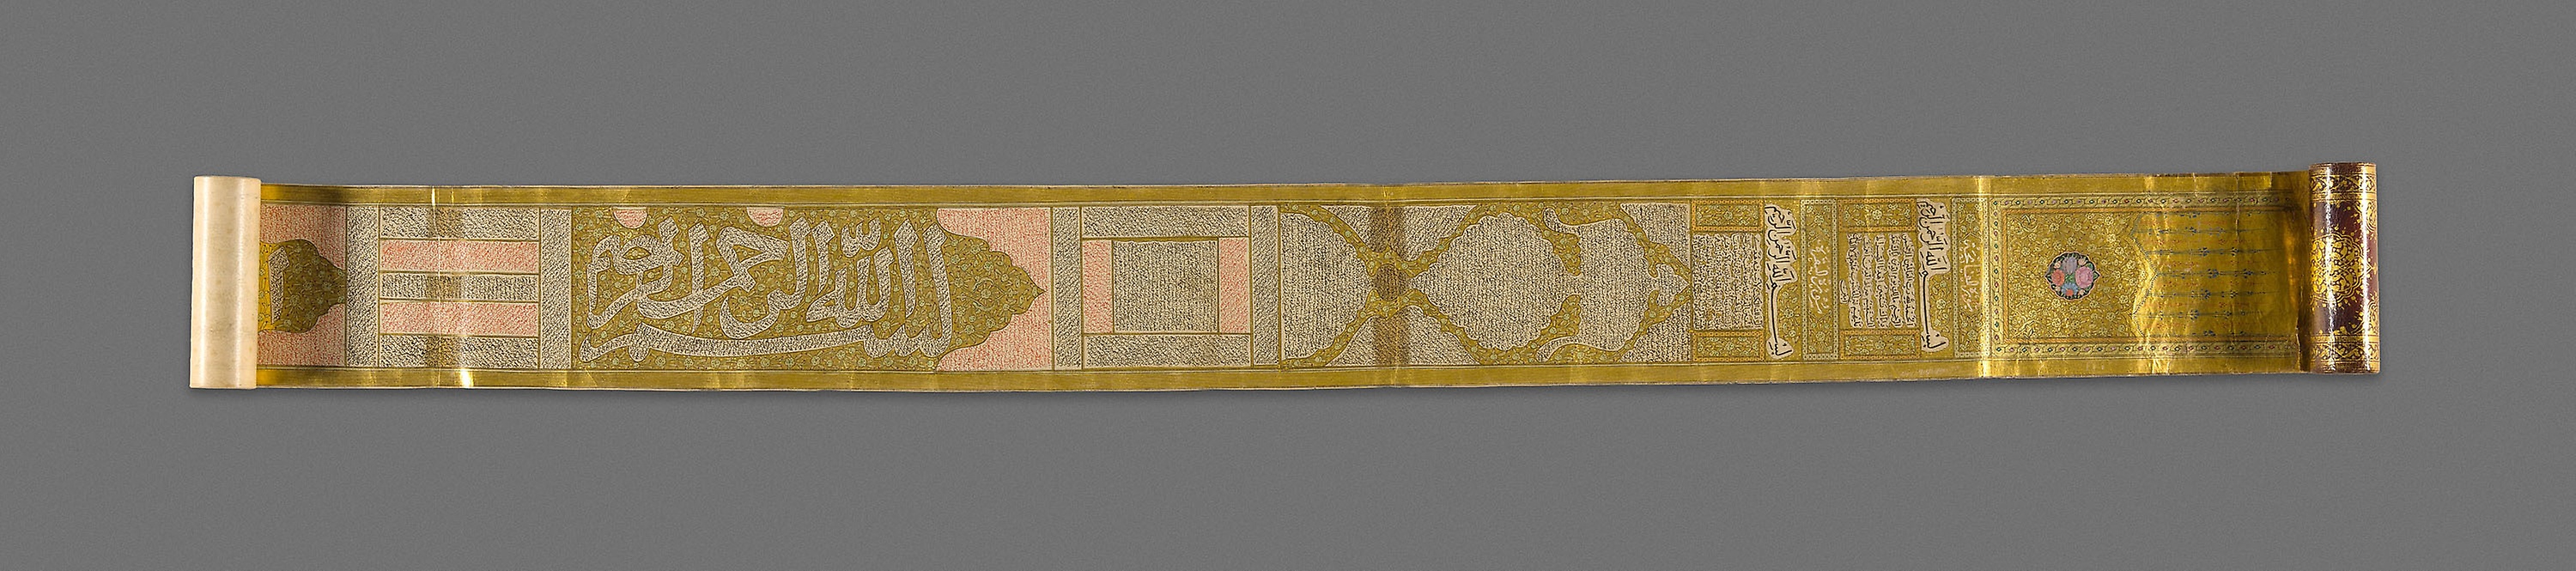
yellow, rectangle